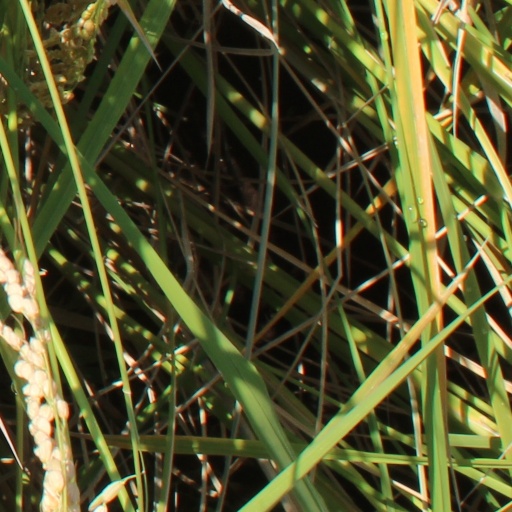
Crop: rice